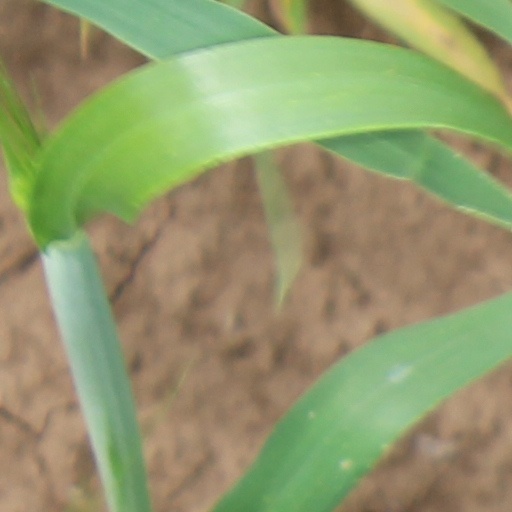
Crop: wheat